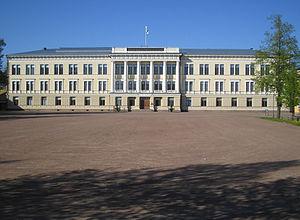
Le Corps des cadets de Finlande était une école militaire prestigieuse de l'Empire russe située dans le grand-duché de Finlande, depuis 1819 à Fredrikshamn.